Lucky Lady II

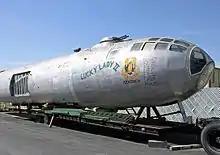
"Lucky Lady II" in 2002

The fuselage of the aircraft, designated B-50A-5BO "46-0010", is on display at Planes of Fame Museum in Chino, California.